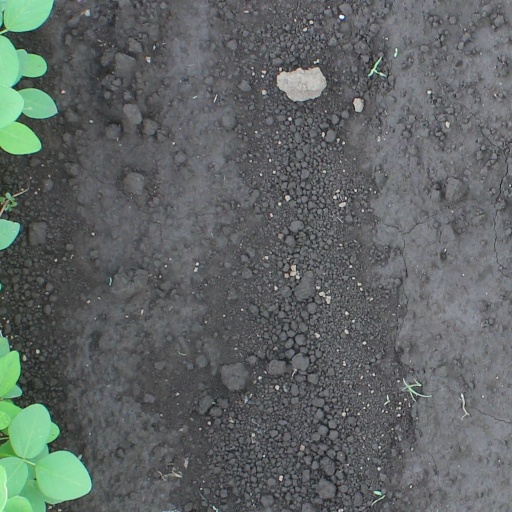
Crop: soybean